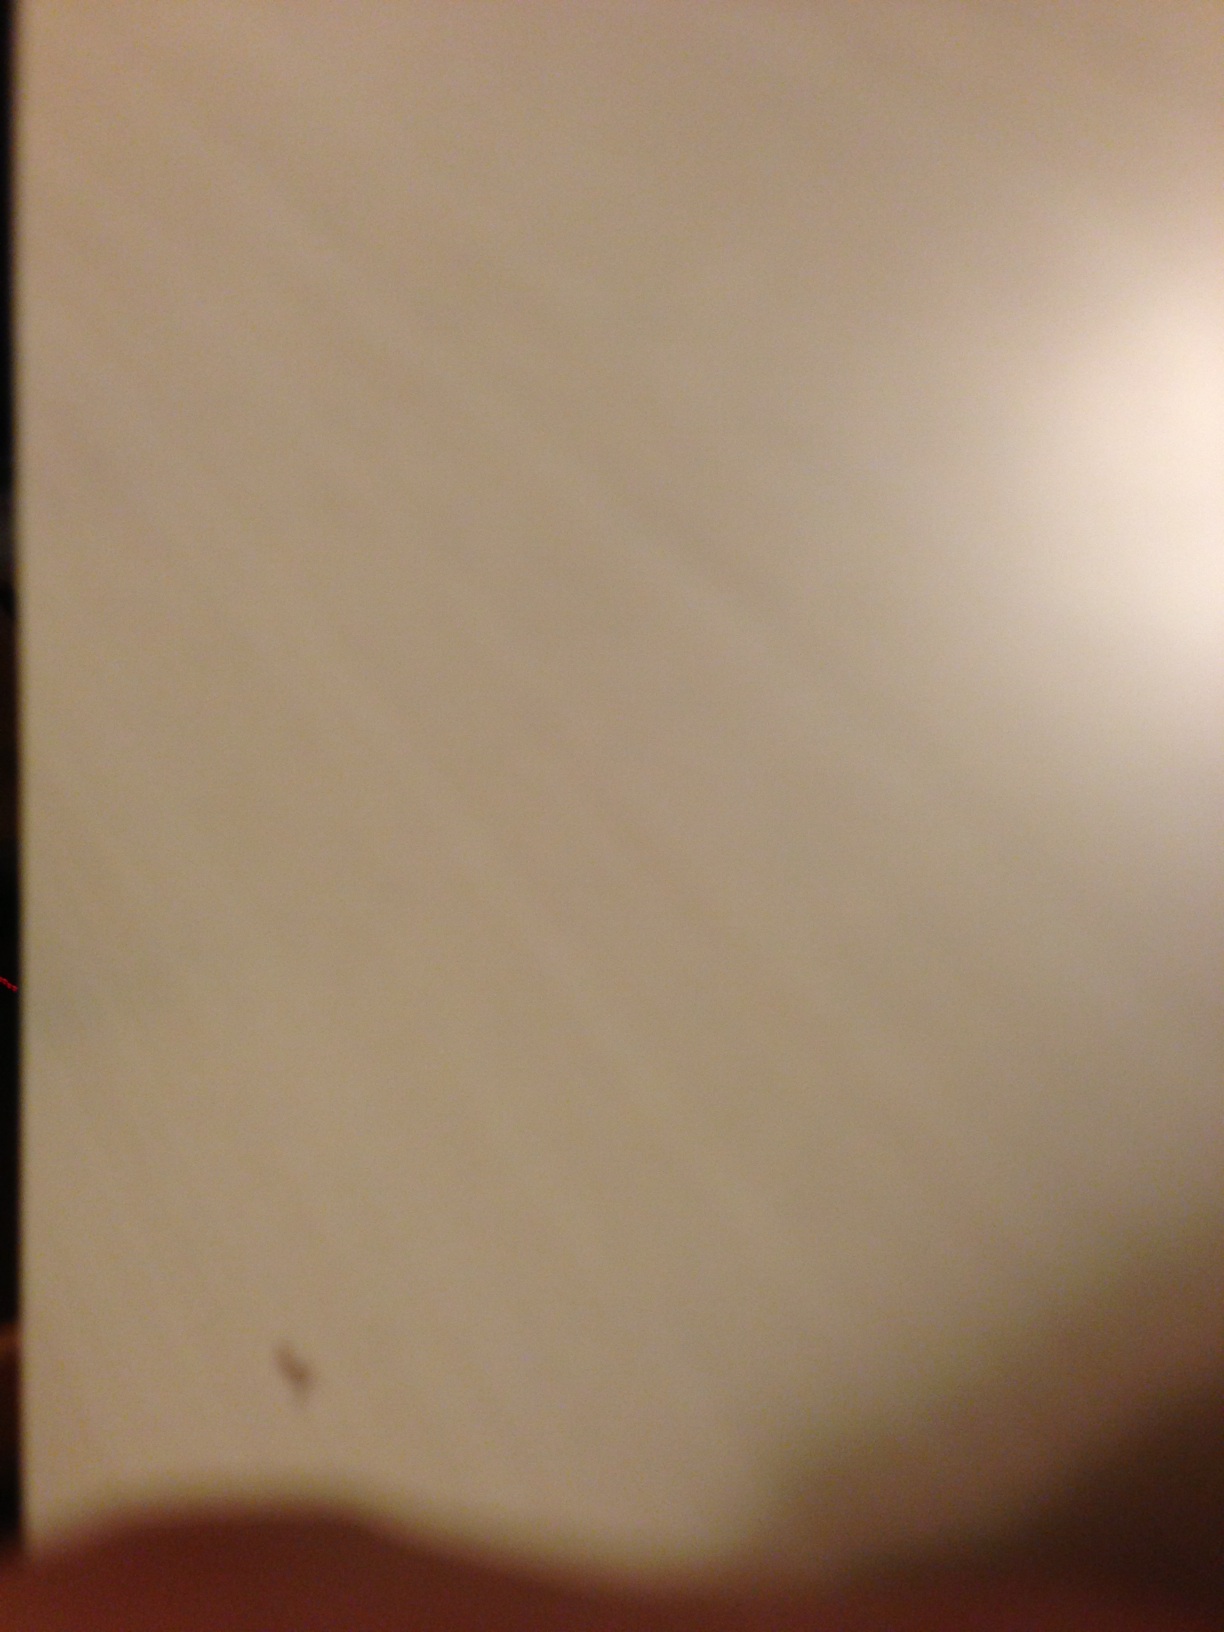Question: Hi, I have a laptop, a Dell latitude in front of me. And I was wondering, my laptop hasn't been able to turn on for the whole day, since this morning.  And I was wondering if when I plug in my charger.
Answer: unanswerable